Roger de Leybourne

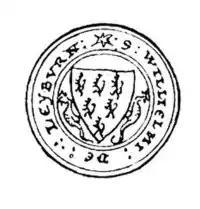
Seal of William de Leyburn, son of Roger, appended to the Barons' Letter, 1301

Sir Roger de Leybourne (1215–1271) was an English soldier, landowner and royal servant during the Second Barons' War.